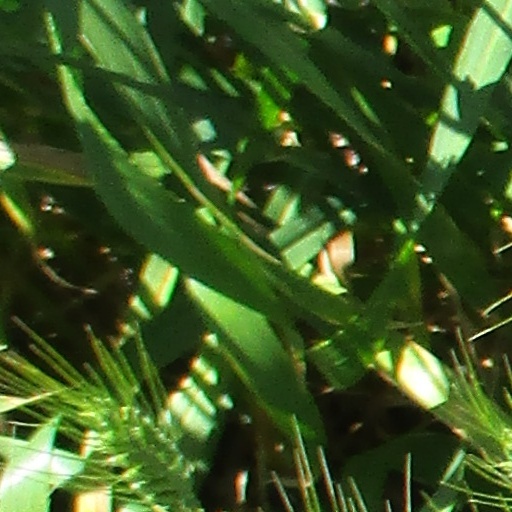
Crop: wheat